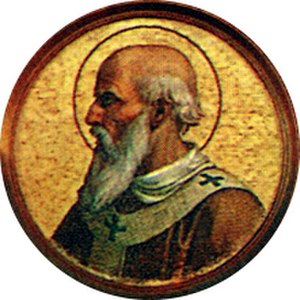
Pave Leo 2.
Leo 2. var pave fra 17. august 682 til sin død i 683.